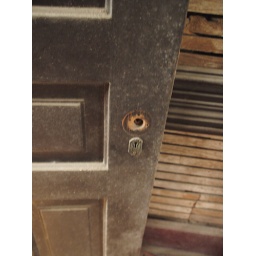
Knob missing from door in old house to be restored.